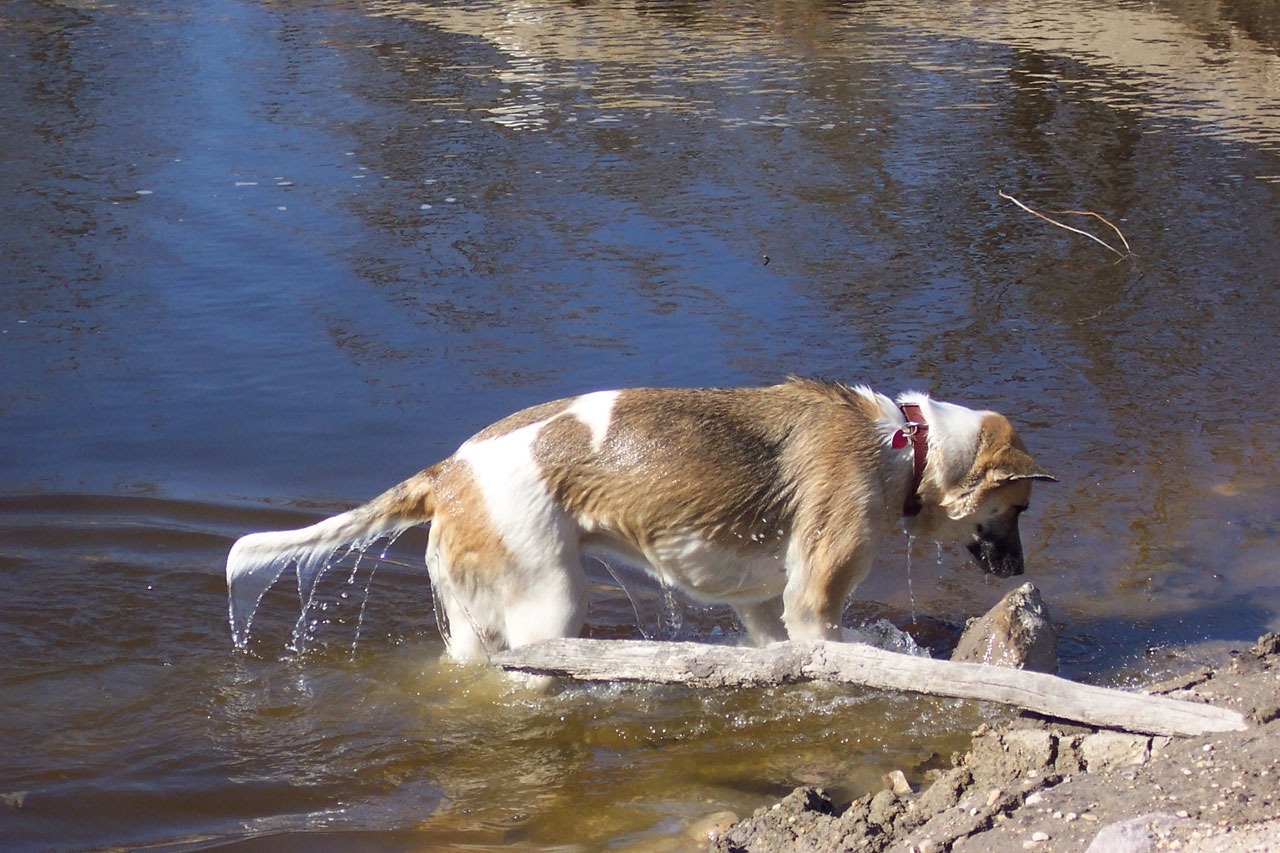
play, dog, pond, mud, mammal, rocks, vertebrate, akita, shepard, street dog, dog like mammal